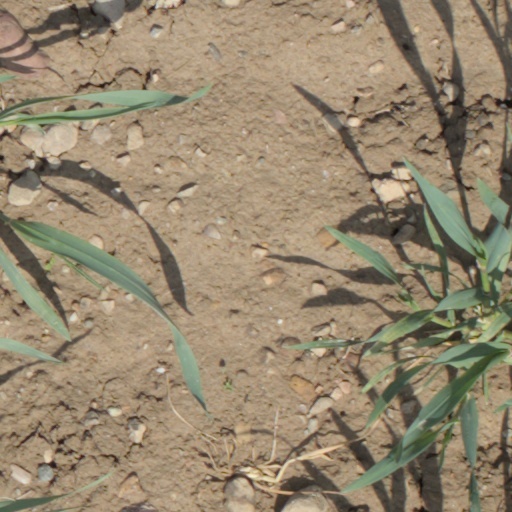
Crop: wheat